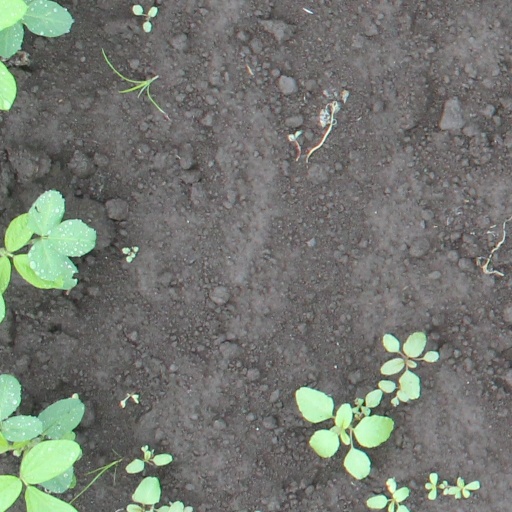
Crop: soybean